Nursehound

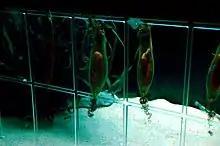
Nursehound egg capsules, some with their cases cut open to show the embryos inside.

Like other members of its family, the nursehound is oviparous. Known breeding grounds include the River Fal estuary and Wembury Bay in England, and a number of coastal sites around the Italian Peninsula, in particular the Santa Croce Bank in the Gulf of Naples. Adults move into shallow water in the spring or early summer, and mate only at night. The eggs are deposited in the shallows from March to October. Although a single female produces 77–109 oocytes per year, not all of these are ovulated and estimates of the actual number of eggs laid range from 9 to 41. The eggs mature and are released two at a time, one from each oviduct. Each egg is enclosed in a thick, dark brown case measuring long and wide. There are tendrils at the four corners, that allow the female to secure the egg cases to bunches of seaweed (usually "Cystoseira" spp. or "Laminaria saccharina").